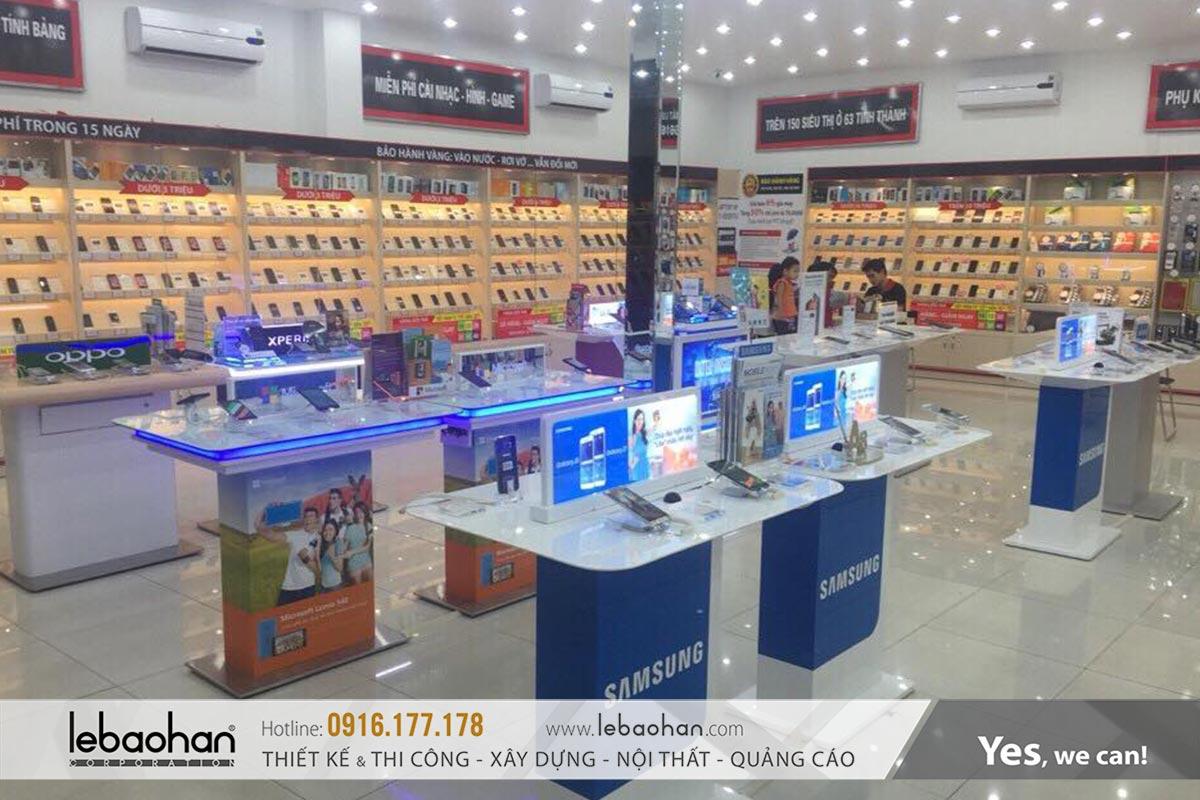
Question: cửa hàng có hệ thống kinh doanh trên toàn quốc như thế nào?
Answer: cửa hàng có hệ thống với hơn 150 siêu thị ở 63 tỉnh thành